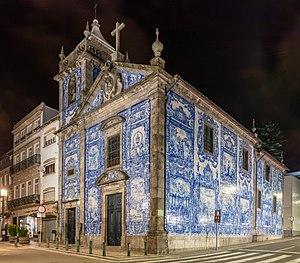
La Chapelle das Almas ou Chapelle de Sainte Catarina est une chapelle située à Porto, au Portugal.